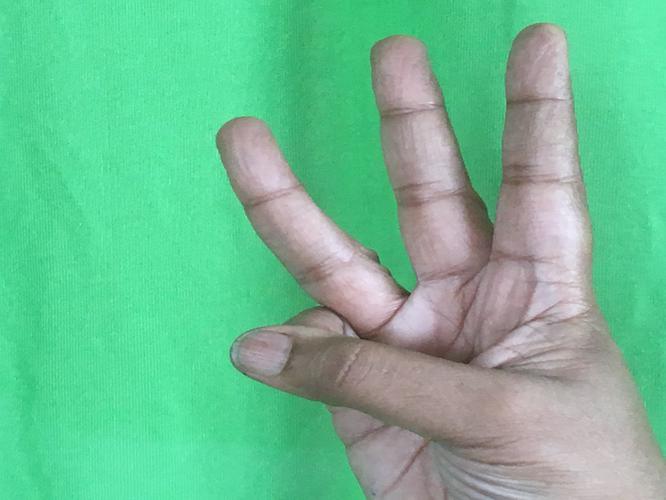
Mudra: Trishulam
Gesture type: single_hand